Kennedy Plaza

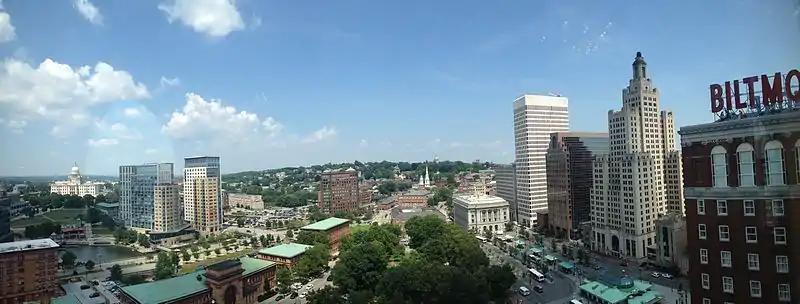
Panoramic view from 18th floor of the Biltmore Hotel

In Summer 2014, RIPTA began a redesign effort that changed the configuration of Kennedy Plaza, and included the relocation of current bus stop terminus points formerly located at the Plaza. The overall plan transformed the Plaza into a pedestrian oriented environment, where bus terminal locations were moved to the periphery of the Plaza and adjacent Burnside Park. RIPTA has noted an 11% increase in ridership of the Statewide system.